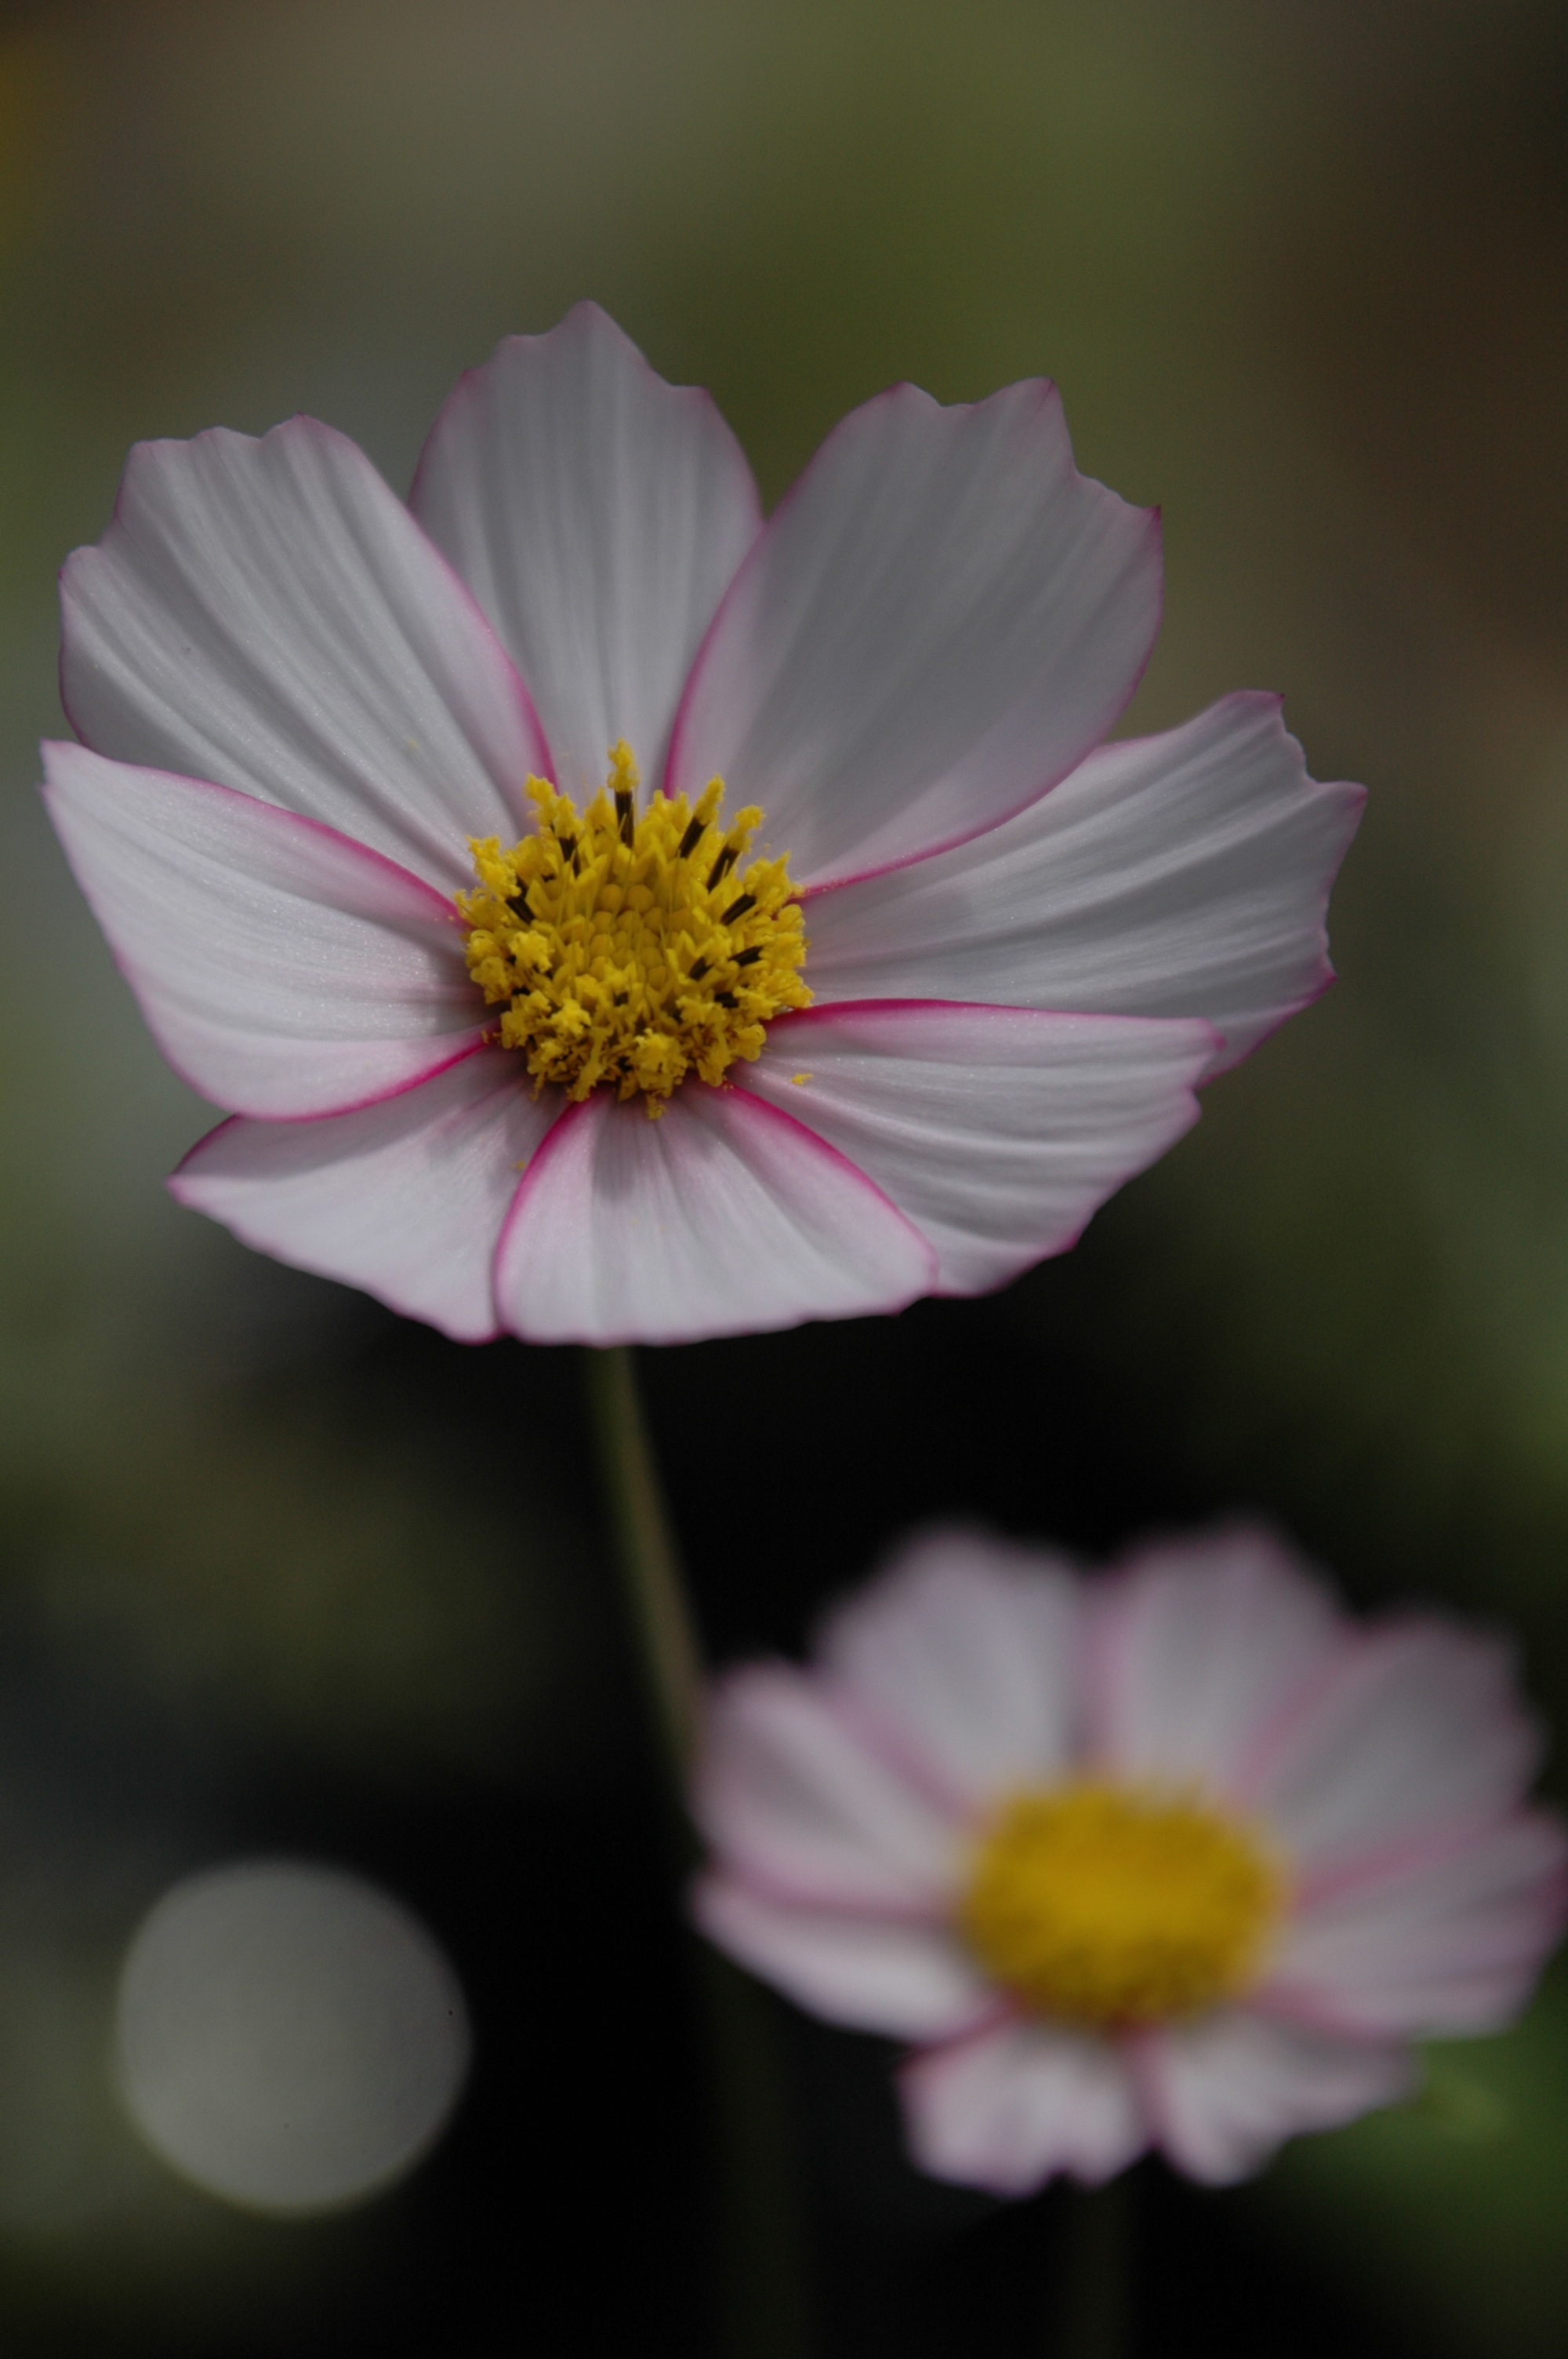
blossom, plant, photography, cosmos, flower, petal, daisy, pink, flora, close up, annual, mood, macro photography, flowering plant, daisy family, plant stem, land plant, garden cosmos